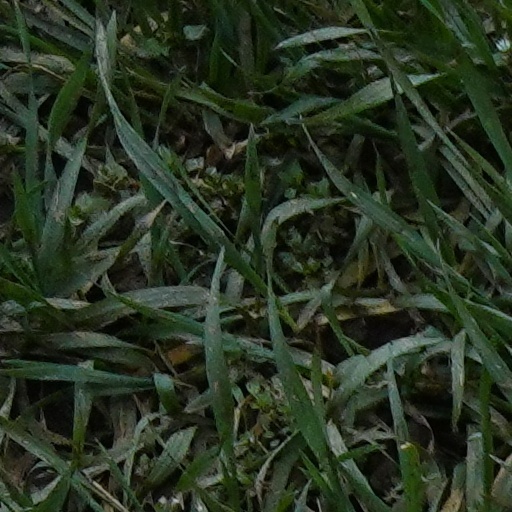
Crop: wheat